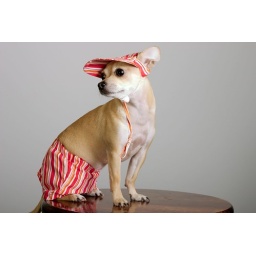
ivy in pink striped hat 2